Flexible metal-organic framework

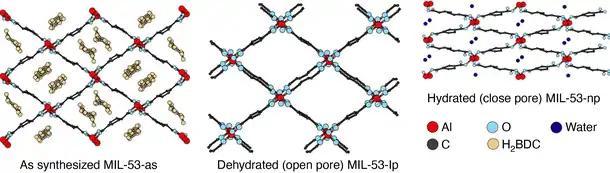
Demonstration of the flexibility of the MIL-53 metal-organic framework. Adapted from Hou et al.

Formally, a metal-organic framework is a coordination network with organic ligands containing potential voids. A coordination network is a coordination compound extending, through repeating coordination entities, in one dimension, but with cross-links between two or more individual chains, loops, or spiro-links, or a coordination compound extending through repeating coordination entities in two or three dimensions. A coordination polymer is a coordination compound with repeating coordination entities extending in one, two, or three dimensions.